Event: Ecuador Earthquake
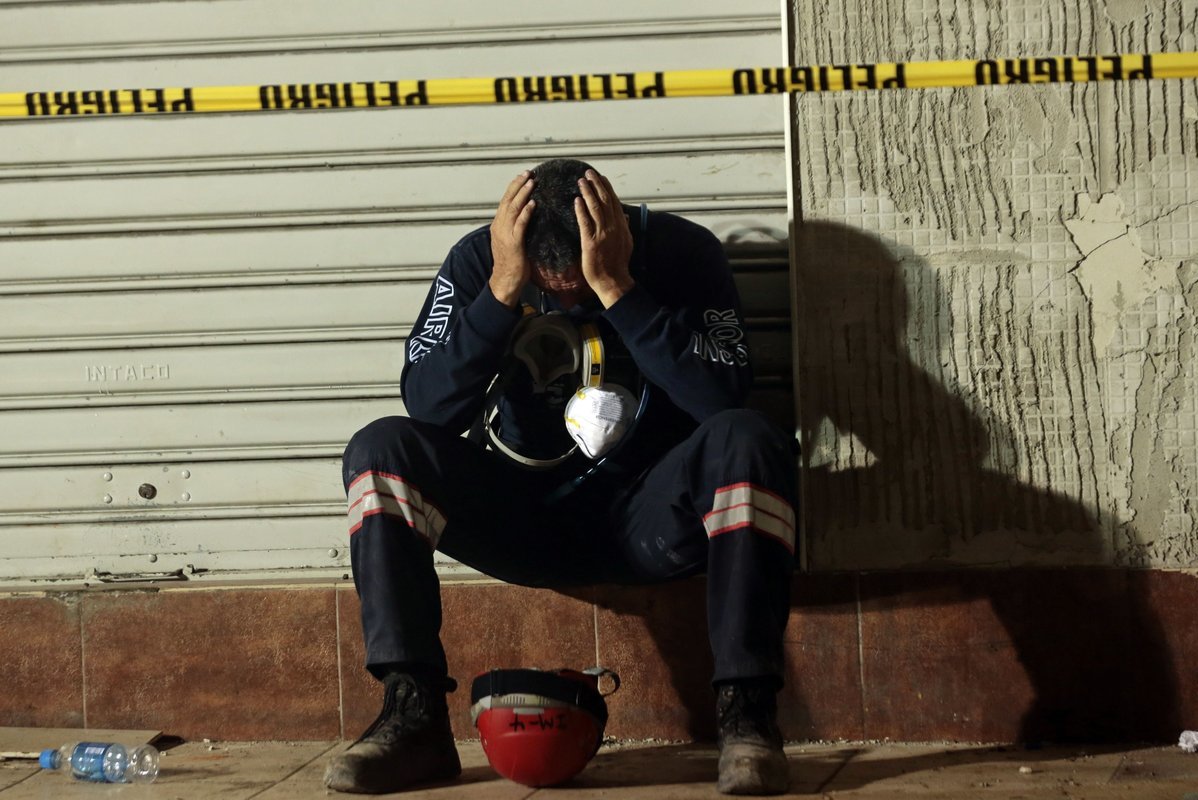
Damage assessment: no_damage